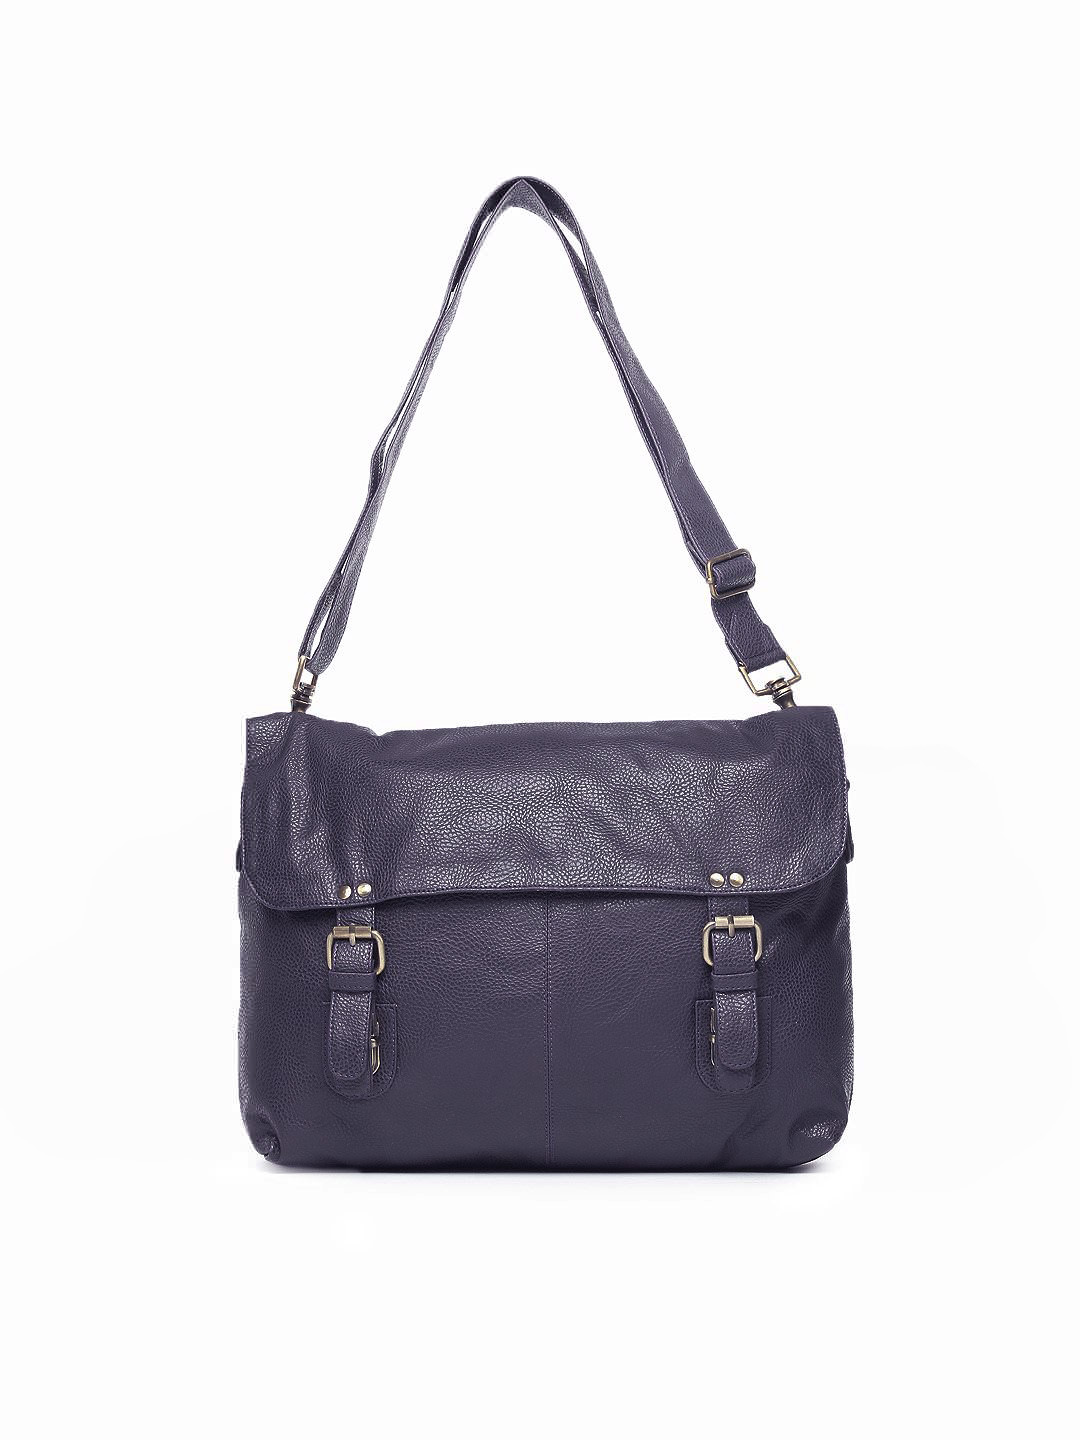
Murcia Women Purple Sling Bag
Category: Accessories / Bags / Handbags
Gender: Women
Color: Purple
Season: Summer 2012
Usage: Casual